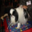
Label: dog